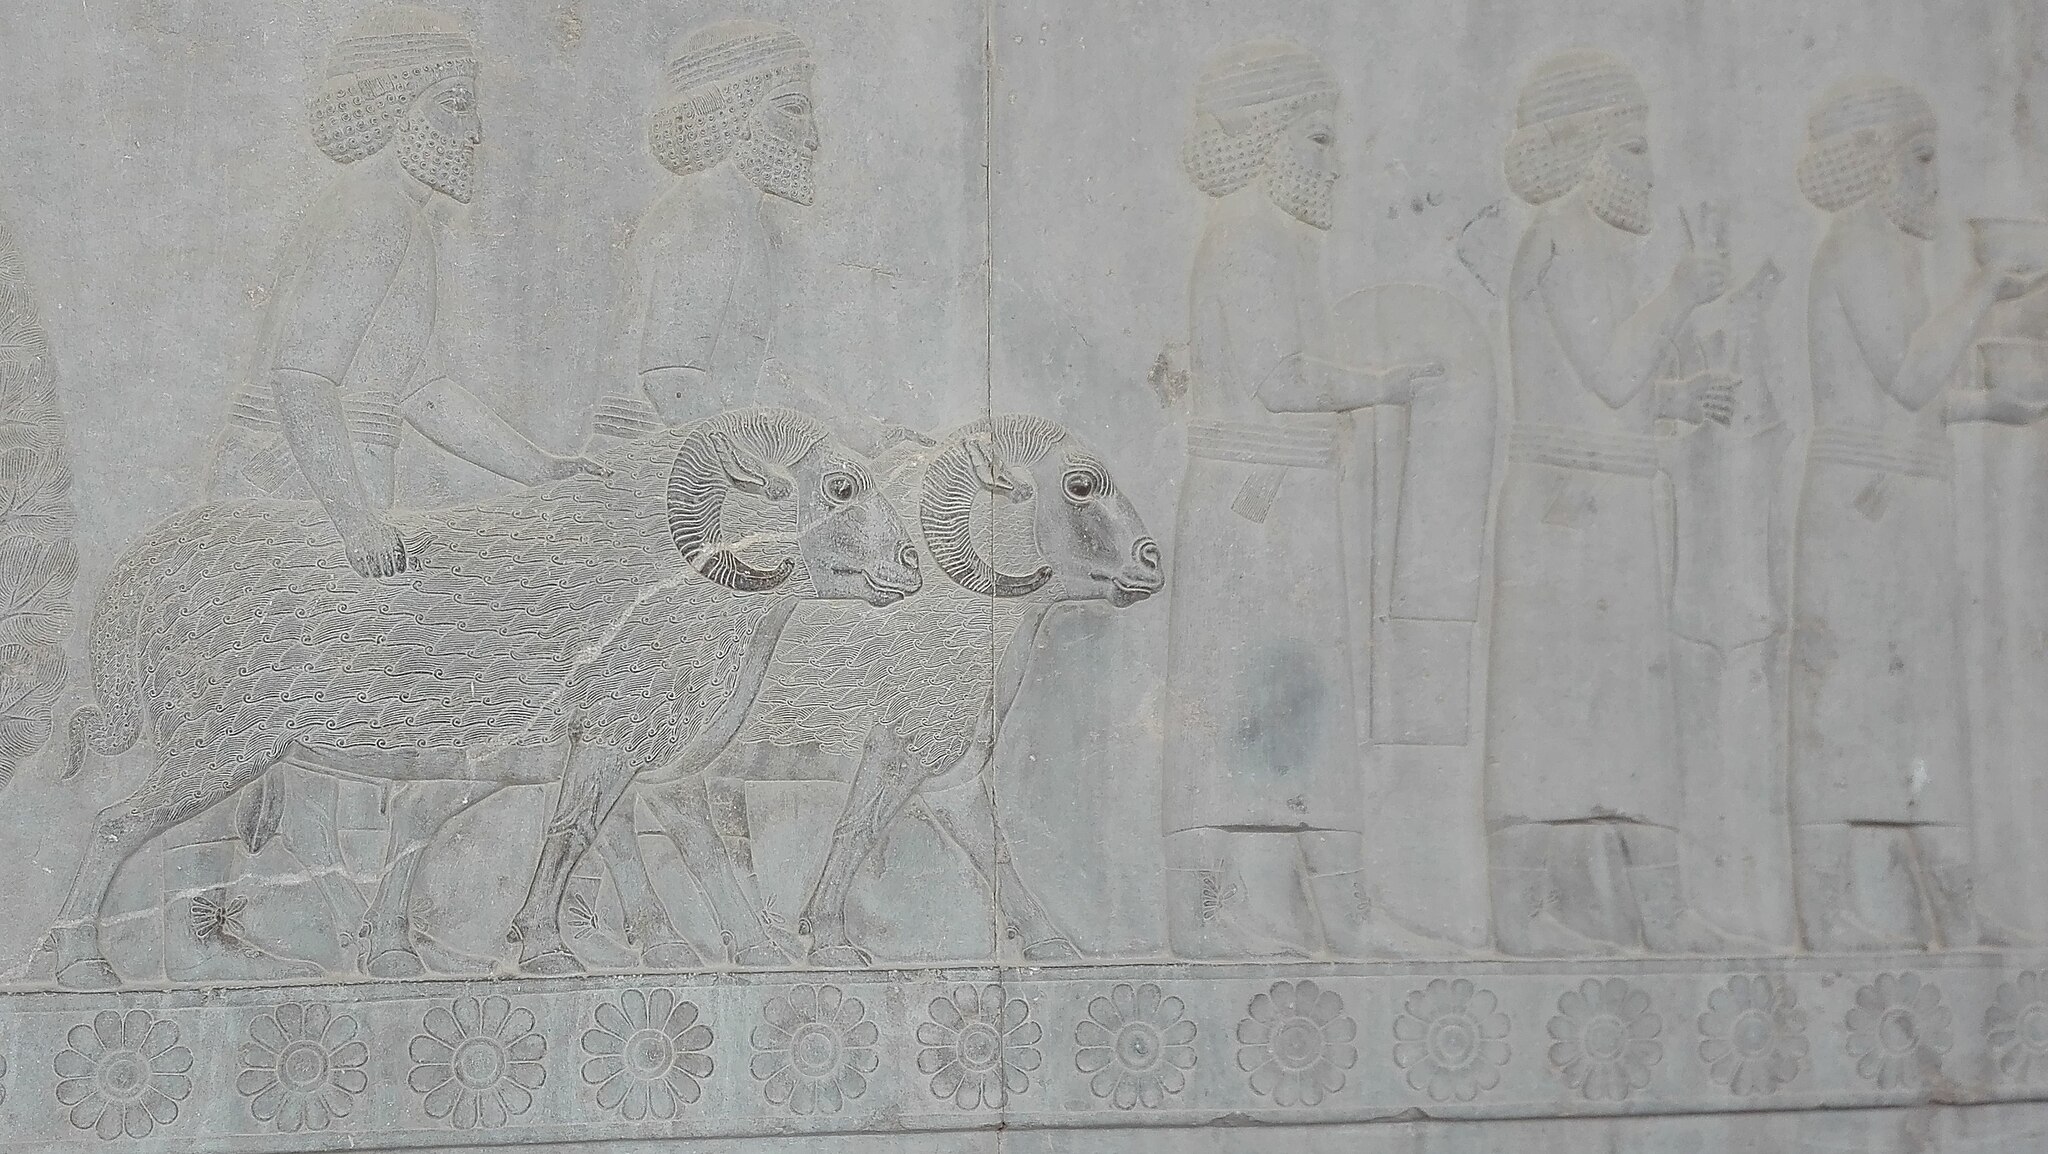
Title: Bas-relief in Apadana
Description: Delegations bringing gifts to submit to the king of Persia
Date: 2017-04-25 13:21:14
Categories: Self-published work, Files with coordinates missing SDC location of creation, 2017 in Persepolis, Assyrian delegation, Apadana